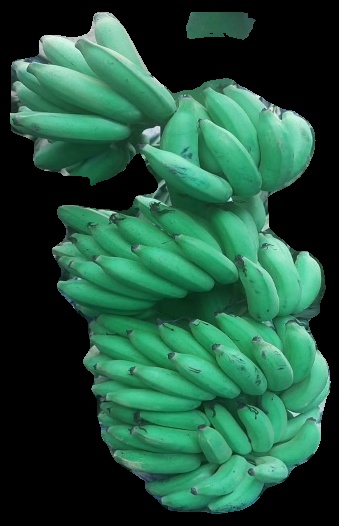
Variety: elakki-bale
Grade: grade1